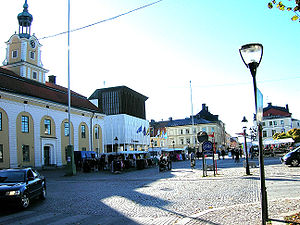
Nyköping
Stora torget i Nyköping, 2005.
Nyköping er hovedbyen i Nyköpings kommune samt administrationscentrum for Södermanlands län. Kommunen har et areal på 1.427. km² og et indbyggertal på 39.952.